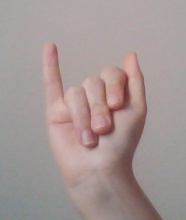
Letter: meem